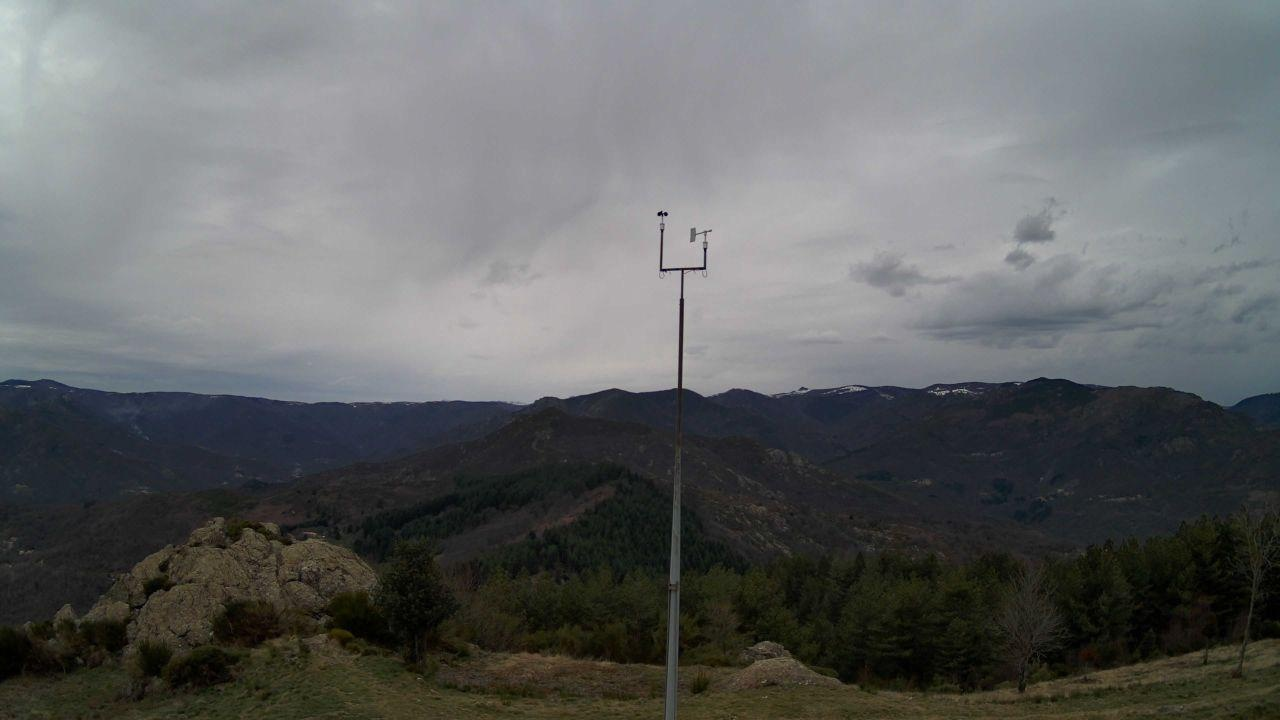
Fire: no
Smoke: yes